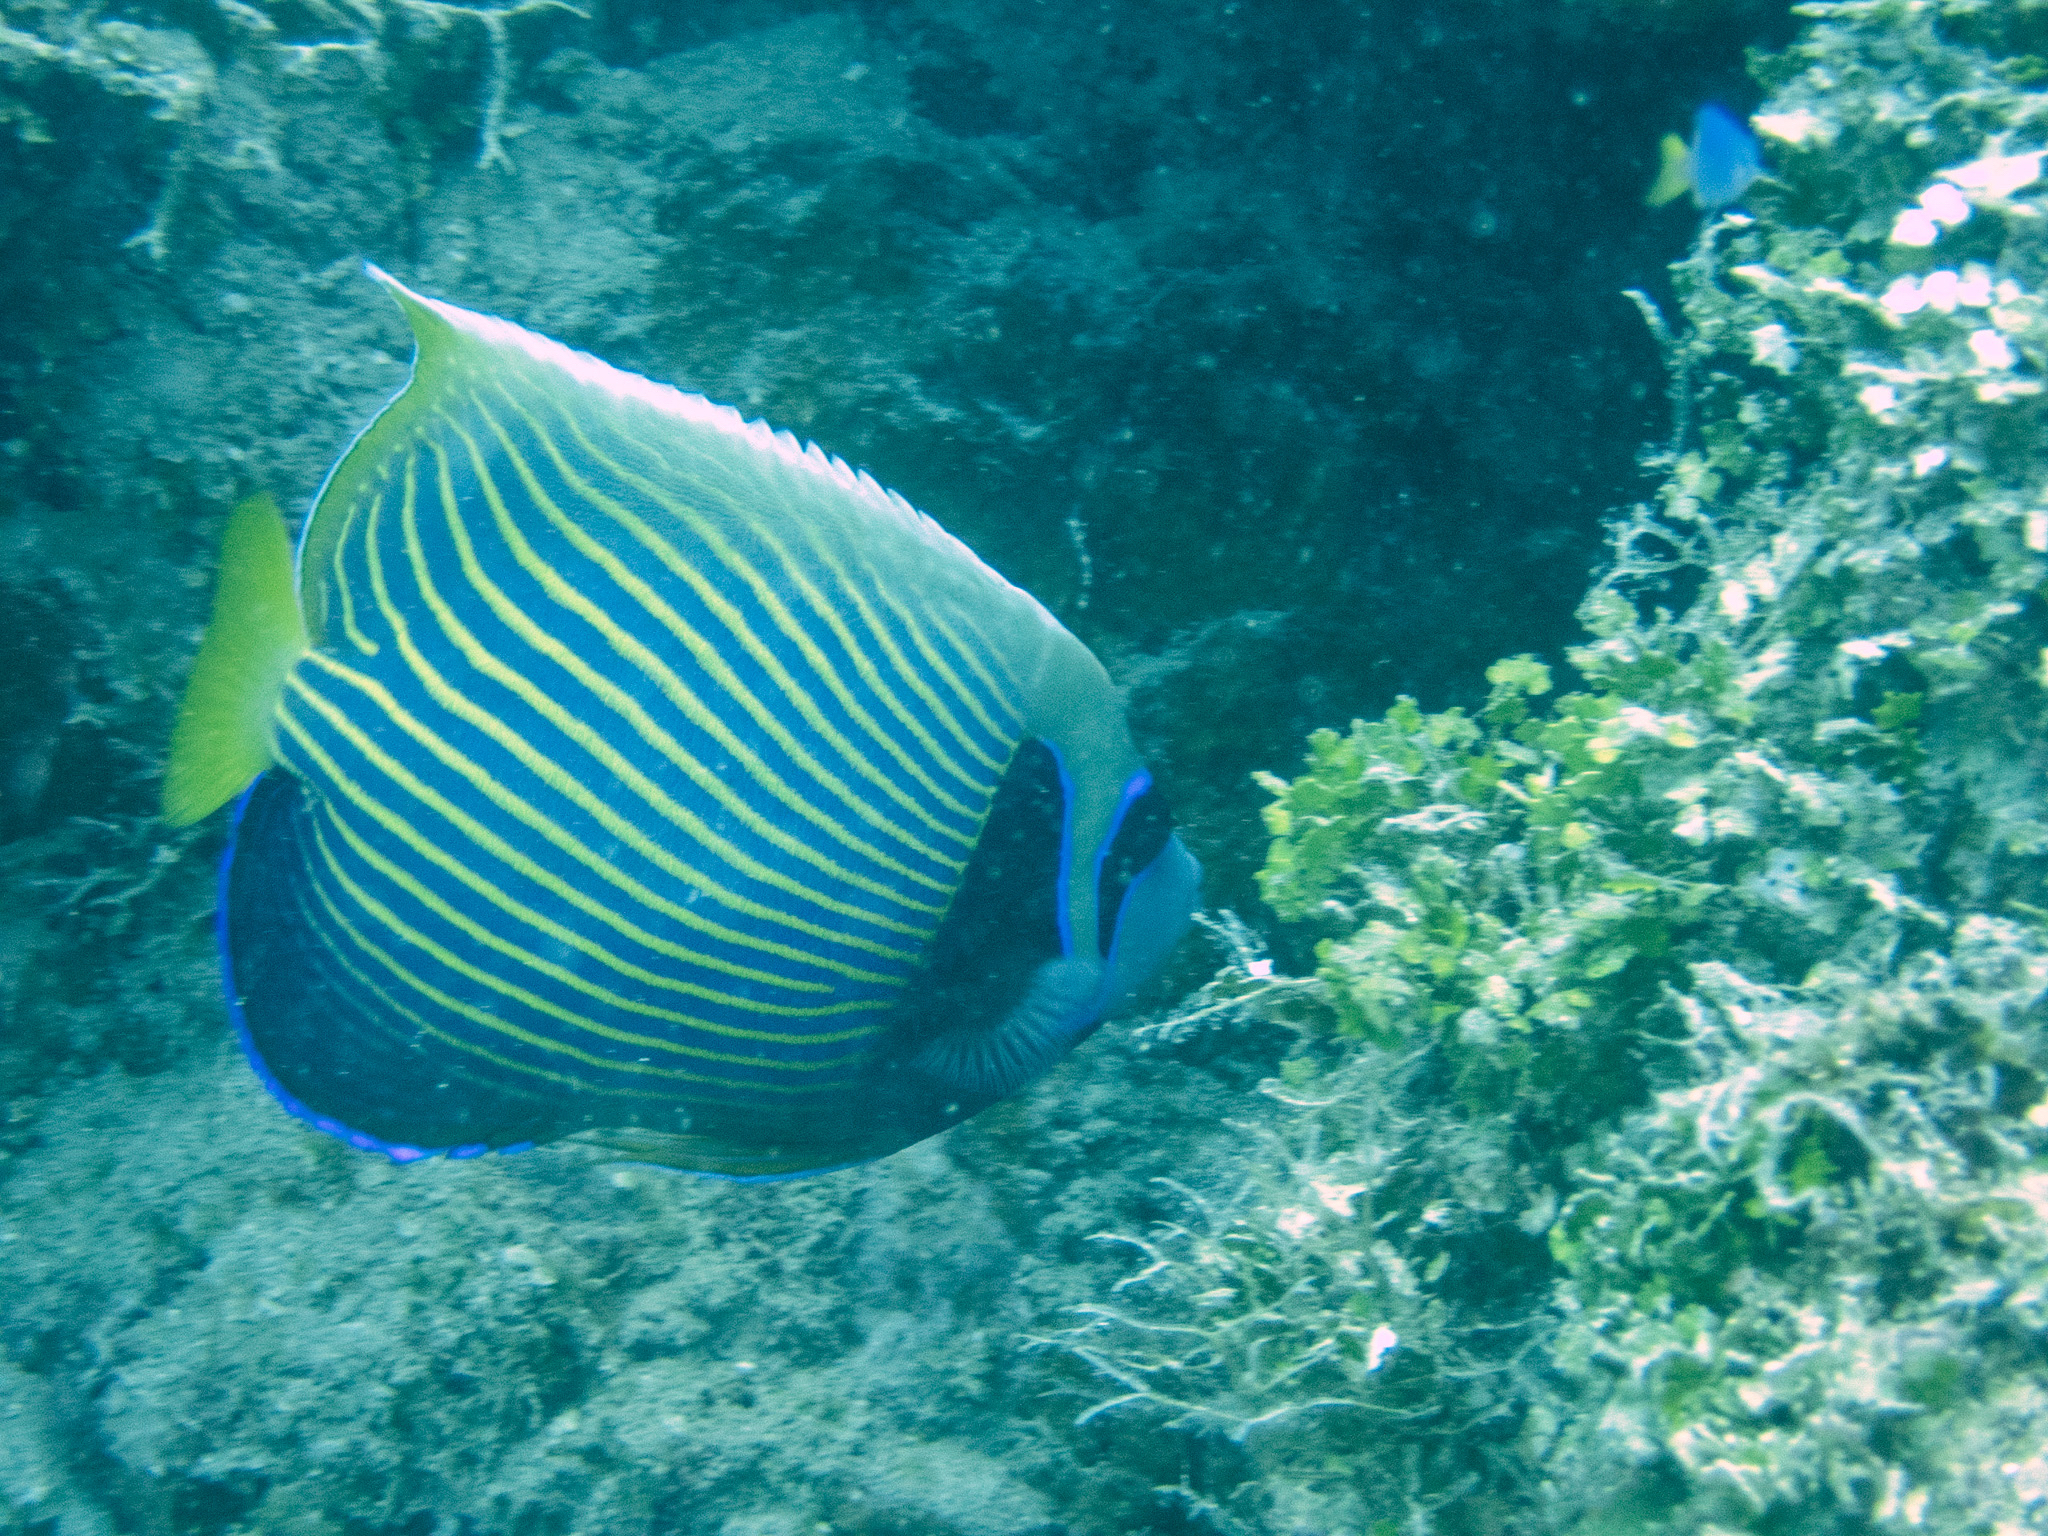
Pomacanthus imperator (Emperor Angelfish)